2011 Bahraini uprising

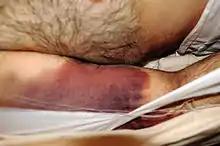
Torture marks on the body of Karim Fakhrawi before his burial on 12 April

On 9 April, human rights activist Abdulhadi al-Khawaja and his two sons-in-law were arrested. His daughter Zainab who subsequently underwent a hunger strike to protest the arrests, said al-Khawaja was bleeding after getting beaten unconscious during the arrest. That month alone, four protesters had died due to torture in government custody including journalists Karim Fakhrawi and Zakariya Rashid Hassan al-Ashiri. The government initially denied such reports and accused human rights activist Nabeel Rajab of fabricating photos, however a HRW researcher and a BBC reporter who had seen one body prior to burial stated they were accurate. Five prison guards were subsequently charged with a protesters death.